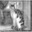
Label: cat